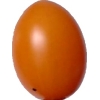
Label: tomato_cherry_orange